Heaven's Door (2009 film)

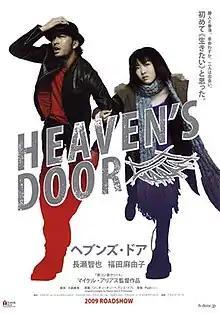
Film poster

is a 2009 Japanese drama film starring Tomoya Nagase and Mayuko Fukuda. The film is a remake of the 1997 German criminal comedy "Knockin' on Heaven's Door".